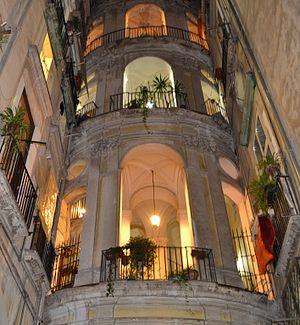
Le palais D'Afflitto, situé au 30 via Nilo, est un édifice monumental de Naples, adjacent au palais Capomazza de Campolattaro, dans le quartier de San Giuseppe.